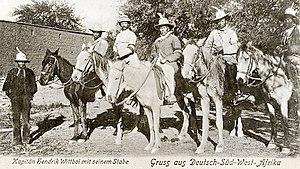
Nama - Chef Hendrik Witbooi (au centre) et ses compagnons Hrvatski: Nama - Glavni Hendrik Witbooi (u sredini) i njegovi drugovi Magyar: Nama - Chief Hendrik Witbooi (középen) és társai Bahasa Indonesia: Nama - Kepala Hendrik Witbooi (tengah) dan para sahabatnya Italiano: Nama - Capo Hendrik Witbooi (al centro) e dei suoi compagni 日本語: チーフ·ヘンドリックWitbooi（中央）とその仲間たち 한국어: 최고 헨드릭 Witbooi (가운데)과 그 일행 Latina: Nama - Chief Hendrik Witbooi (centrum), et sociis eius Lietuvių: Nama - Vyriausiasis Hendrik Witbooi (centre) ir jo bendražygiai
Le cheval en Namibie, d'introduction récente par les colons européens, a surtout été popularisé à la fin du XXᵉ siècle à travers la re-découverte du cheval du Namib. La plupart des grandes villes namibiennes disposent de centres équestres, le pays élevant par ailleurs une dizaine de races de chevaux.